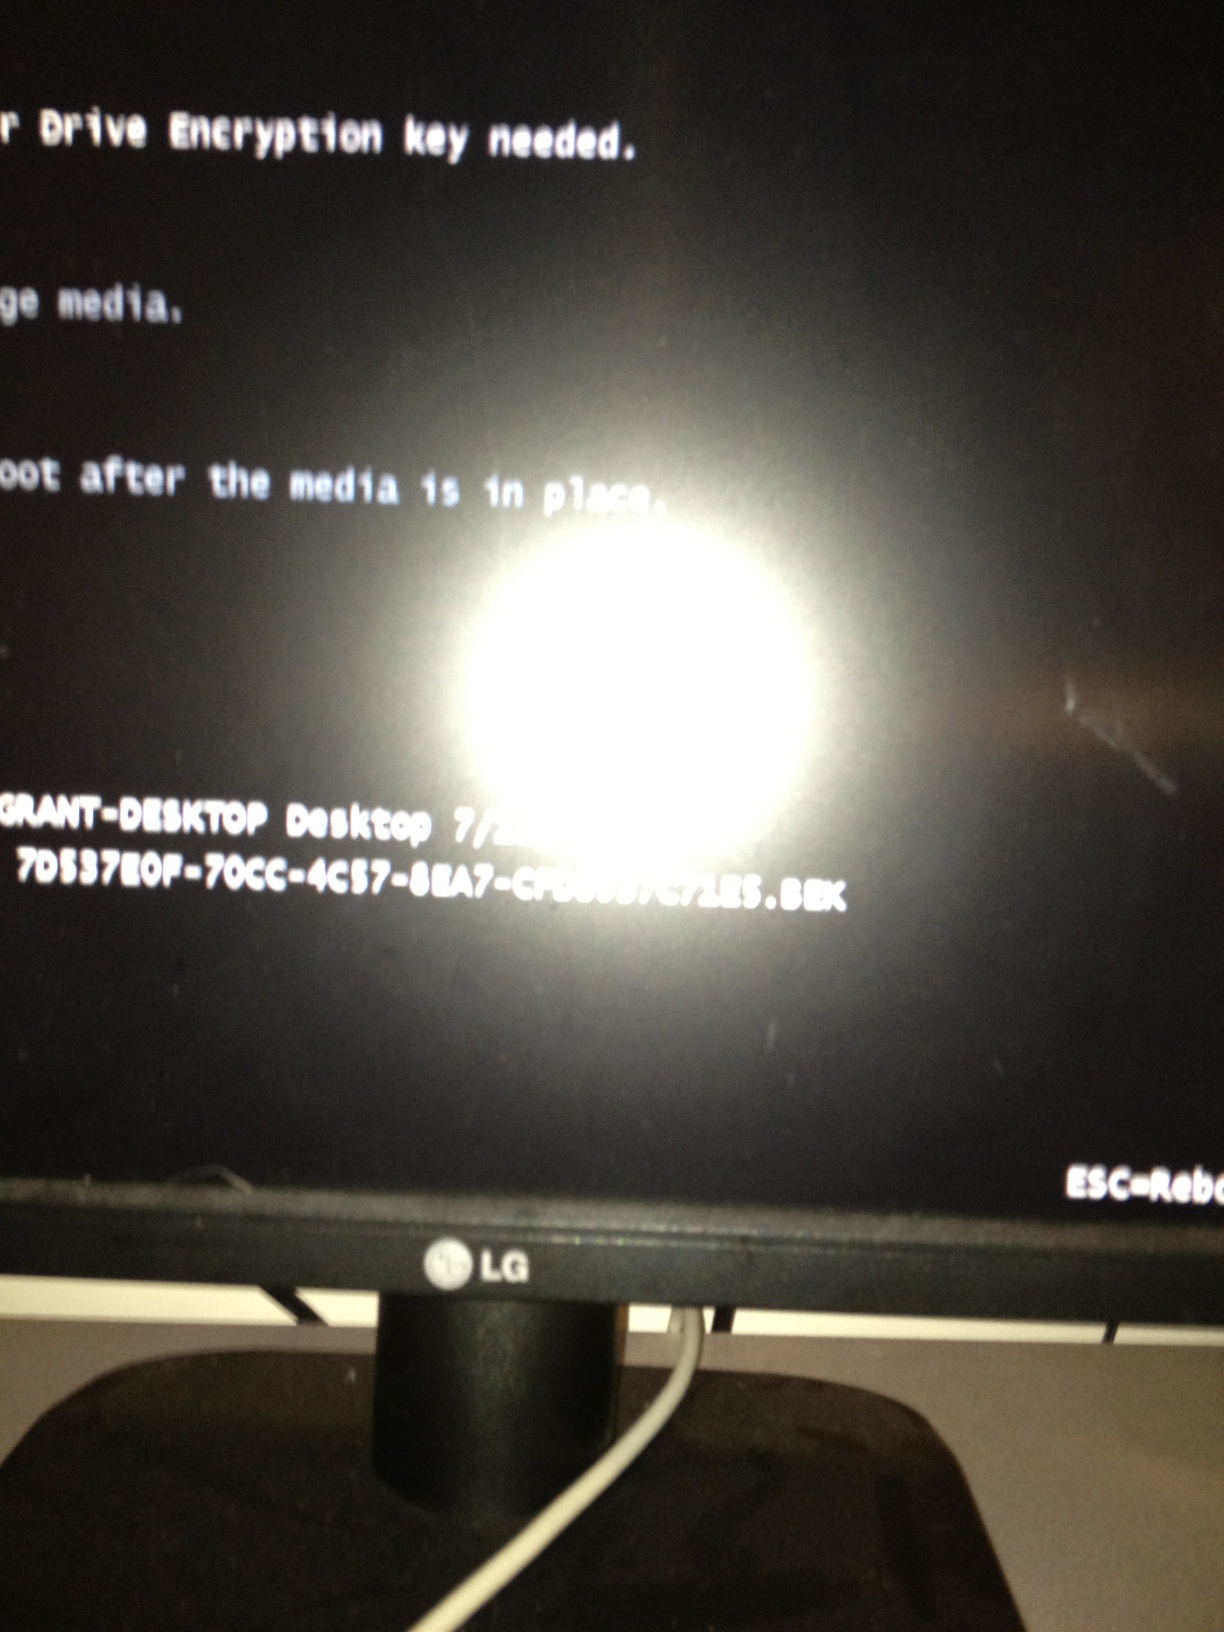Question: I want to be in the boot menu and I'd like to know how I can move to the option to boot from a USB flash drive. Please give your best shot at telling me what's on the screen and if possible how I can move
Answer: unanswerable